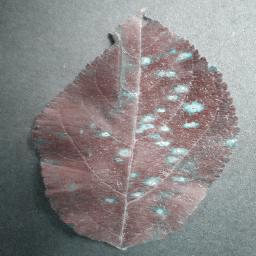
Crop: apple
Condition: cedar_rust